Old Civil Registry

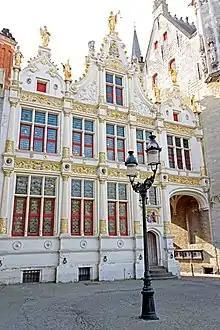
The Old Civil Registry on the Burg Square

The Old Civil Registry is one of the oldest Renaissance buildings in Flanders. It is located on Burg Square in Bruges, between the Manor of the Franc of Bruges and the City Hall.